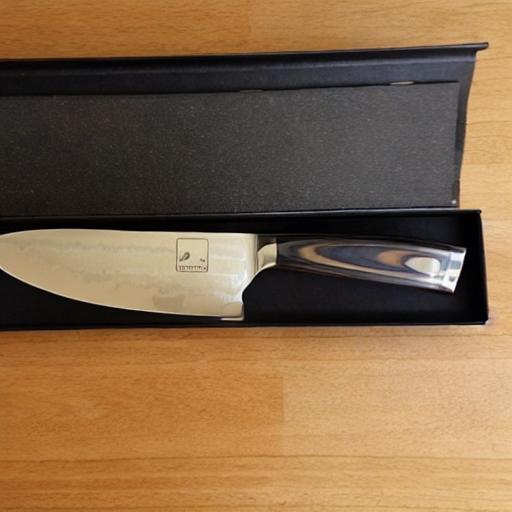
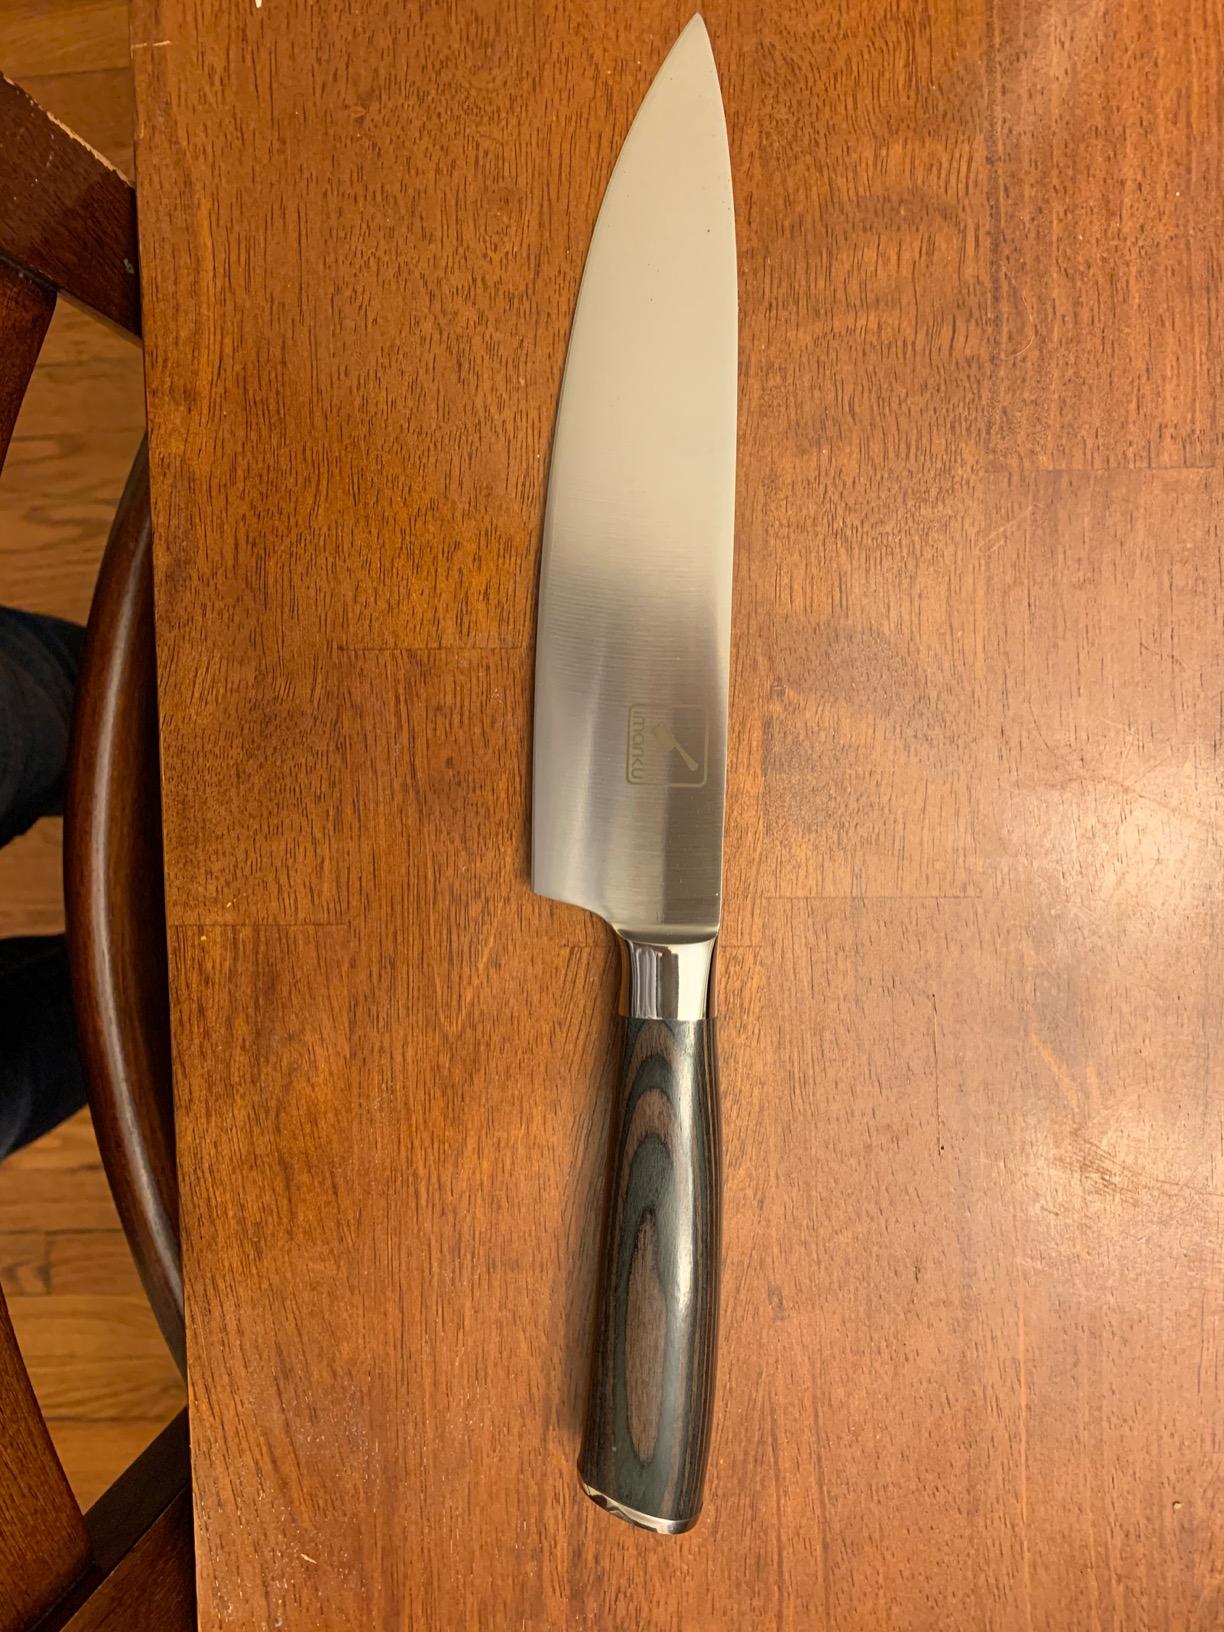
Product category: items_knife
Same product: no